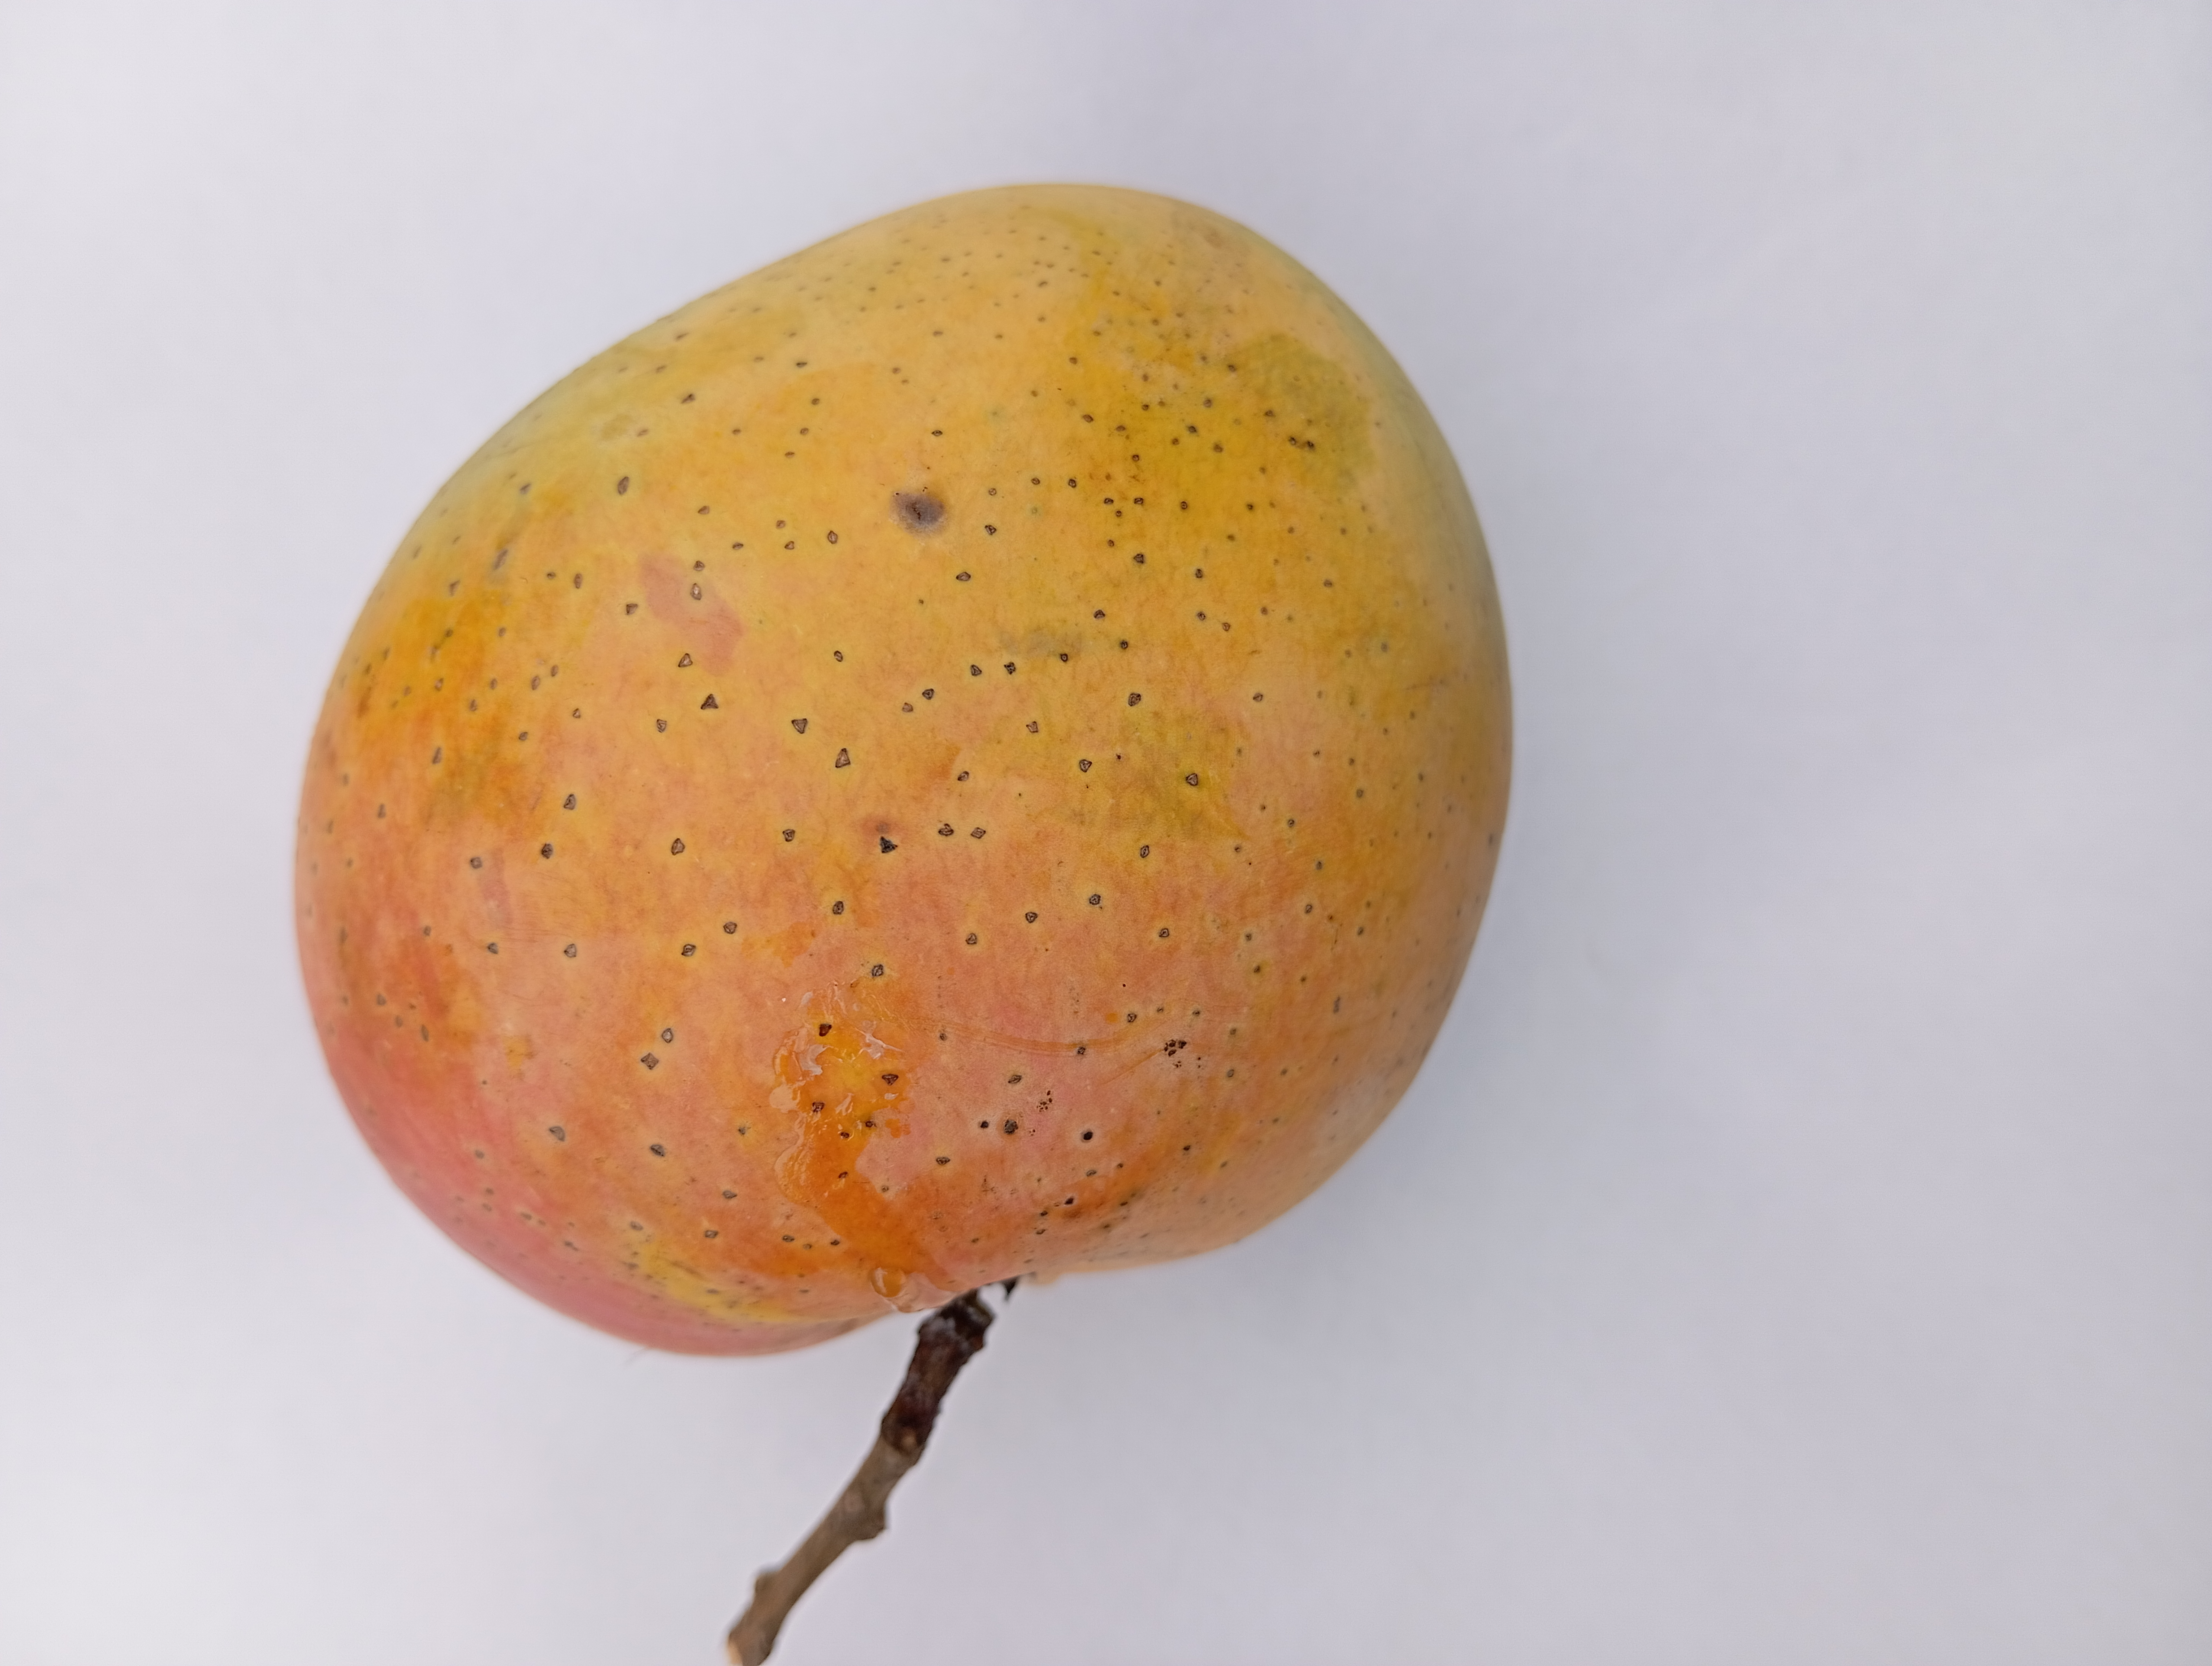
Mango variety: Sundari